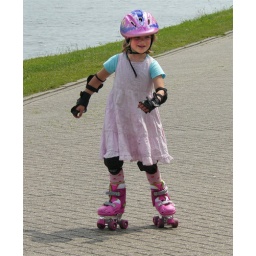
Myriam tries her brand new roller skates on the road next to the canal in front of her grandparents' house